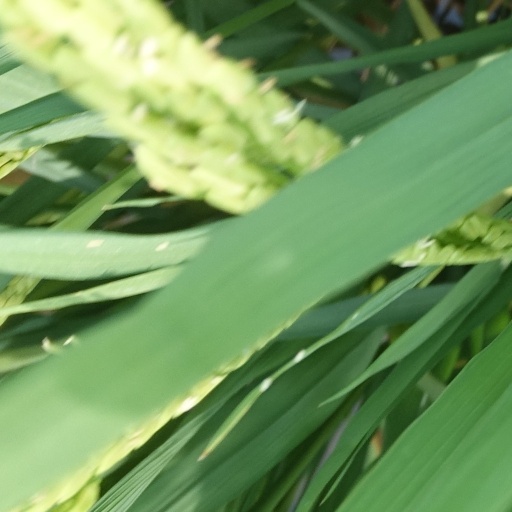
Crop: rice